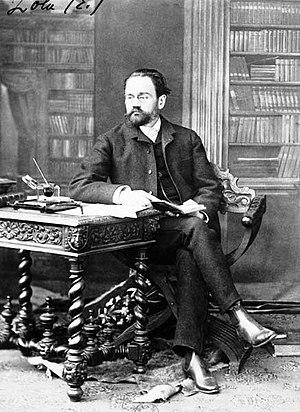
Émile Zola est un écrivain et journaliste français, né le 2 avril 1840 à Paris et mort le 29 septembre 1902 dans la même ville. Considéré comme le chef de file du naturalisme, c'est l'un des romanciers français les plus populaires, les plus publiés, traduits et commentés au monde. Ses romans ont connu de très nombreuses adaptations au cinéma et à la télévision.